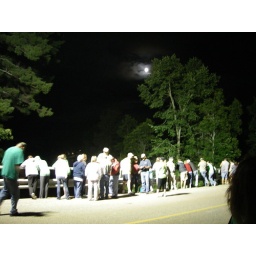
beginning of the crowd on mcmasters bridge over the ausable river